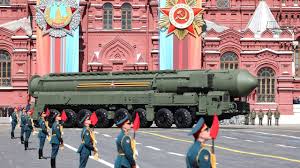
Label: Rs-24